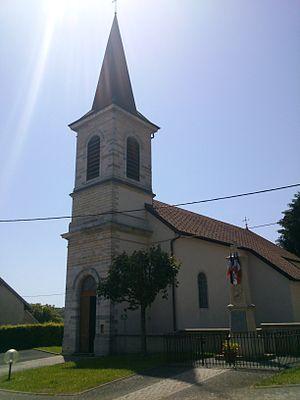
Eglise de Vellerot-lès-Belvoir, Doubs, France
Vellerot-lès-Belvoir est une commune française située dans le département du Doubs en région Bourgogne-Franche-Comté.